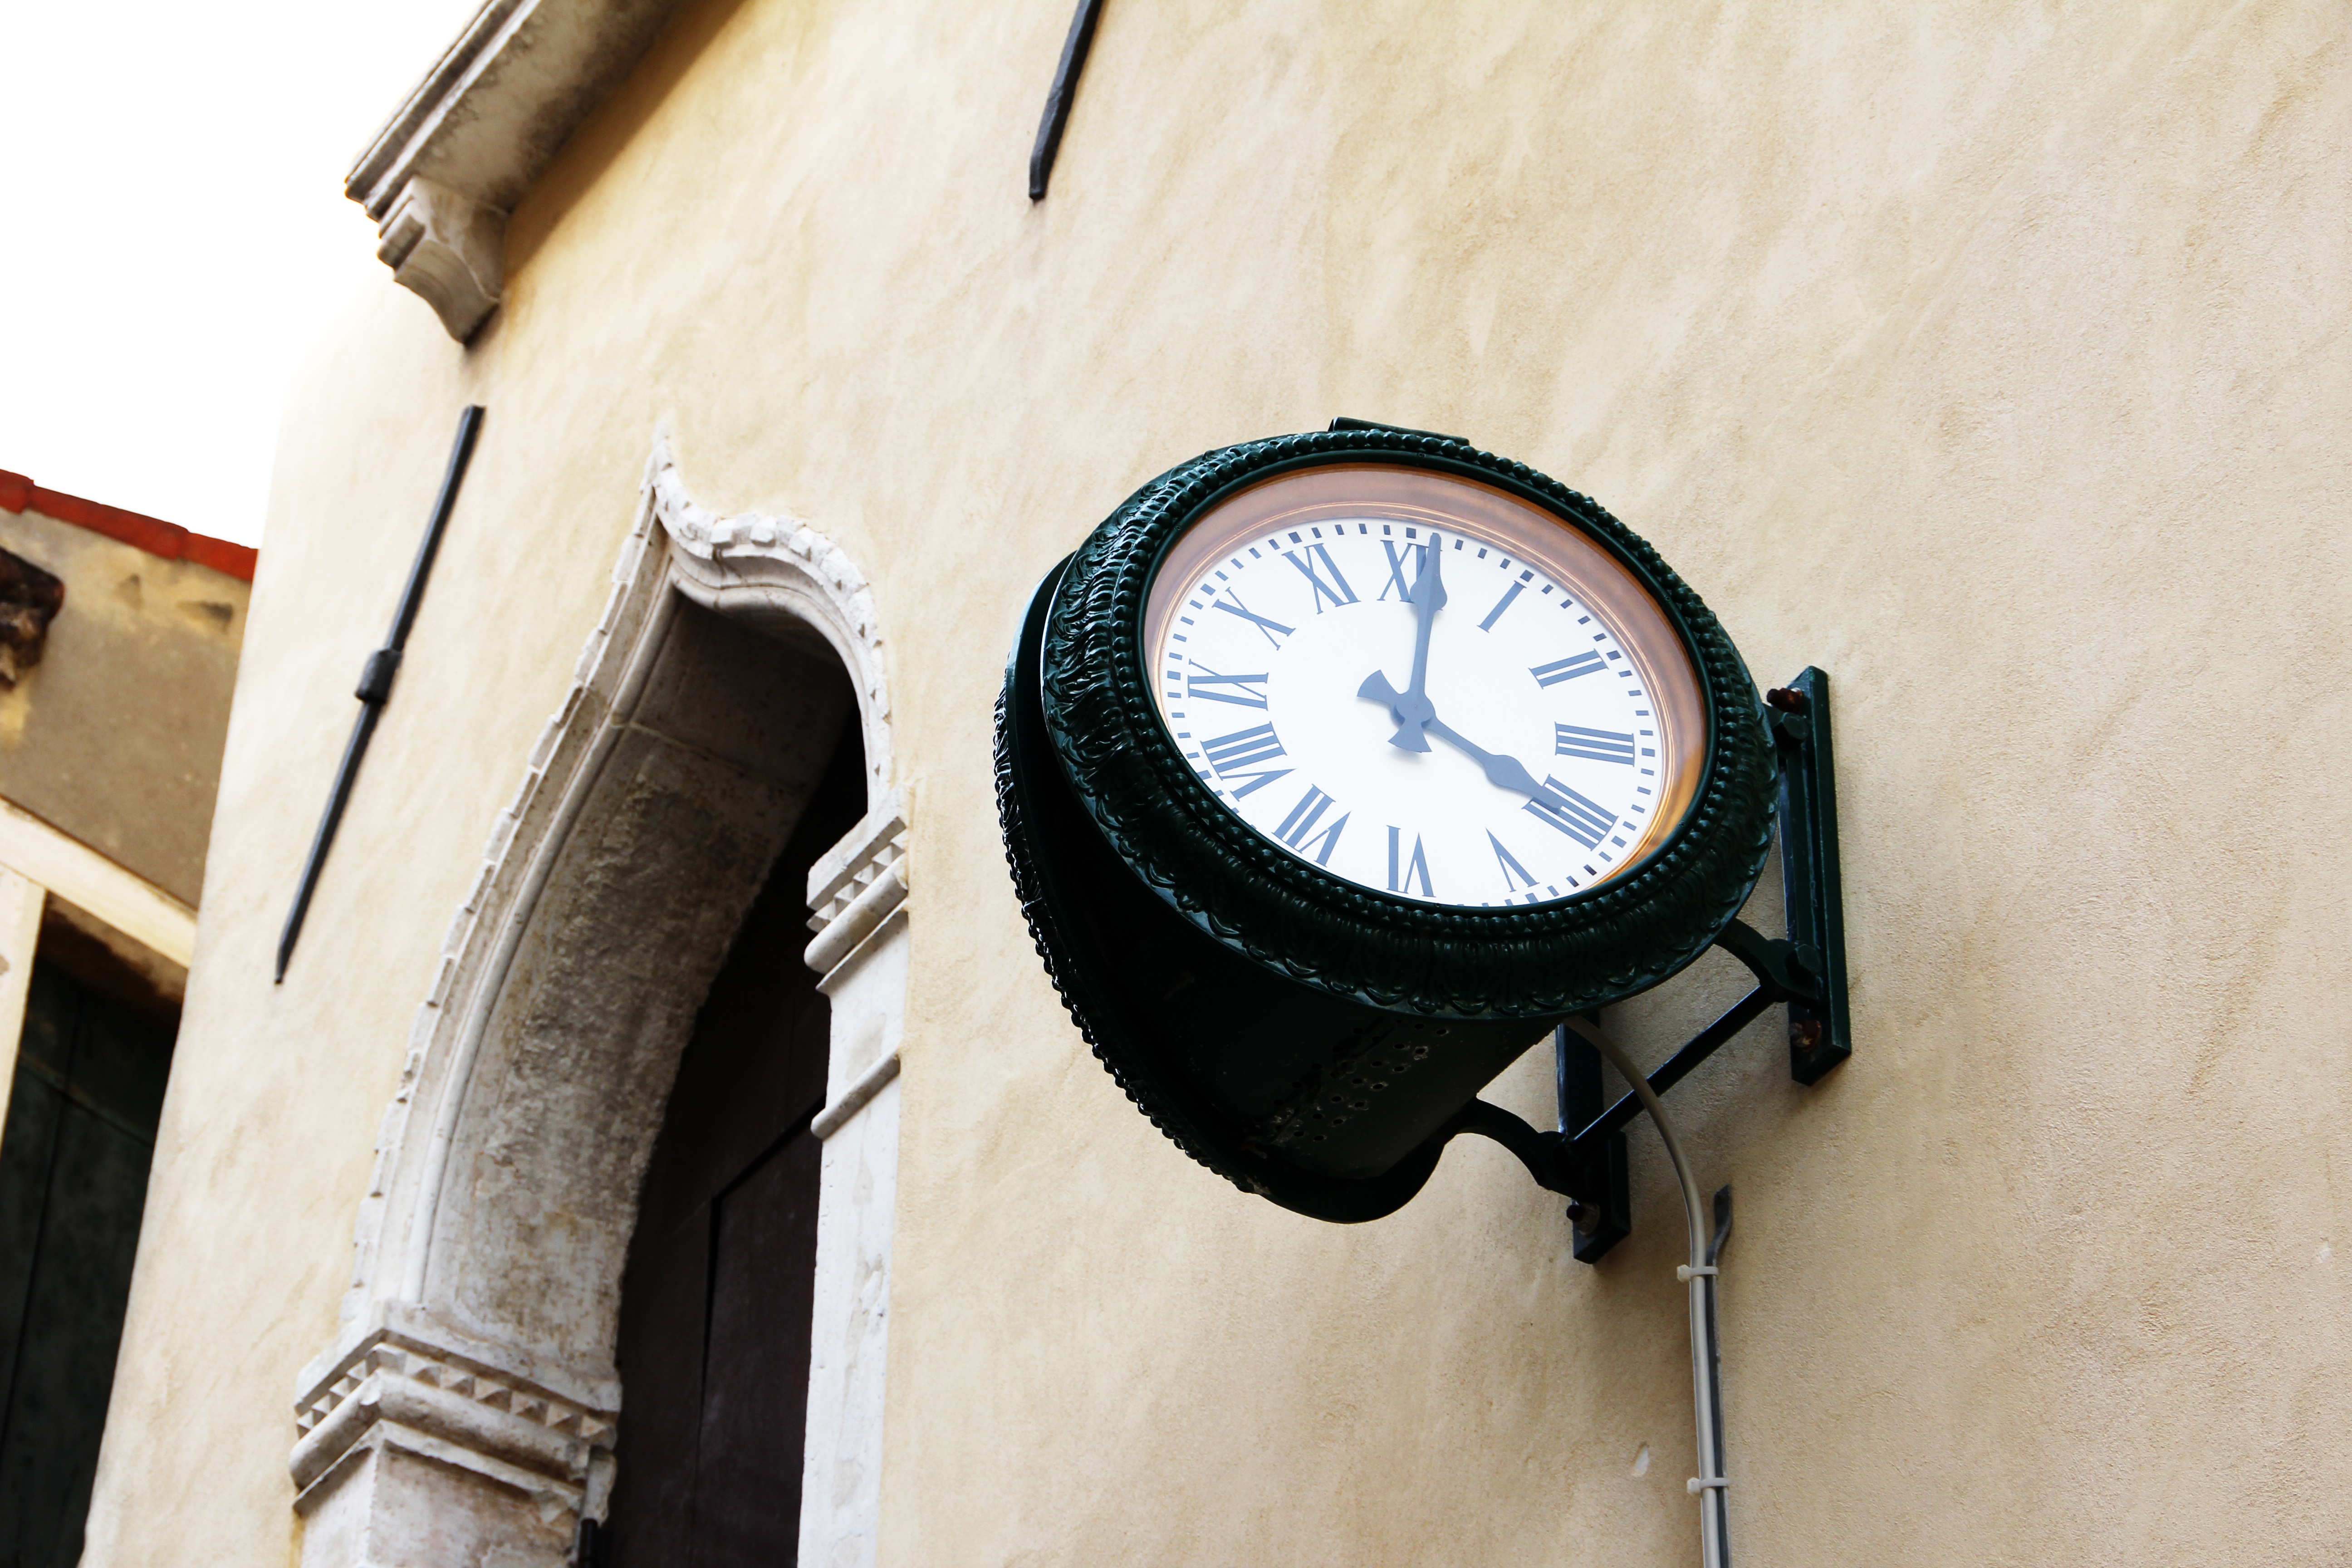
watch, hand, wood, white, clock, ad, blue, black, clock face, close up, four, four o clock, man made object